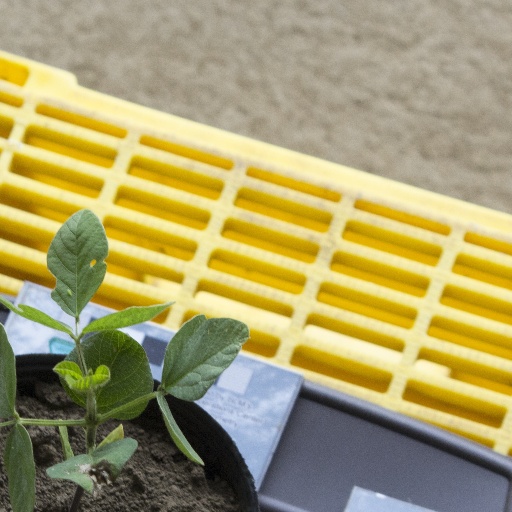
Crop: soybean